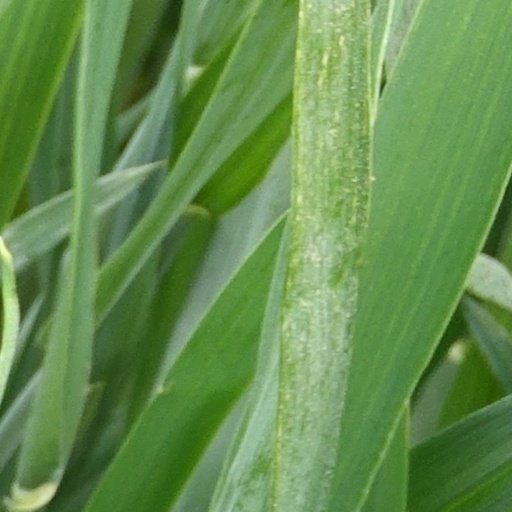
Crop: wheat